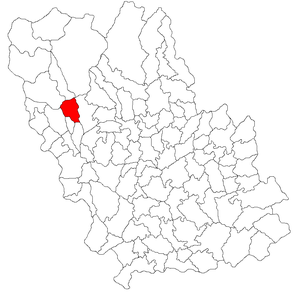
Șotrile est une commune roumaine du județ de Prahova, dans la région historique de Valachie et dans la région de développement du Sud.